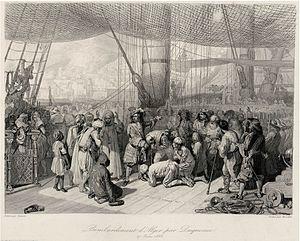
Abraham Duquesne délivrant des captifs chrétiens à Alger en 1683. Estampe, 32,7 x 47,2 cm.
Augustin Burdet est un graveur aquafortiste français né le 27 décembre 1798 à Paris, mort en 1870.
Le bombardement d’Alger de 1683 est une opération navale du royaume de France contre la régence d'Alger au cours de la guerre franco-algérienne.
Les Forces navales algériennes, est le corps de marine de guerre de l'armée algérienne. Sa création remonte à l'indépendance de l'Algérie en 1962.
Abraham Duquesne, baron d'Indret dès 1650 puis marquis du Quesne en 1682, né à Dieppe en 1610 et mort le 2 février 1688 à Paris, est l'un des grands officiers de la marine de guerre française du XVIIᵉ siècle. Né dans une famille huguenote au début du XVIIᵉ siècle, il embarque pour la première fois sous les ordres de son père, capitaine de vaisseau